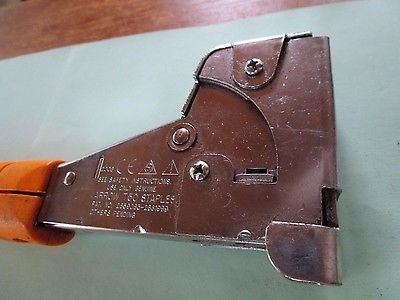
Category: stapler